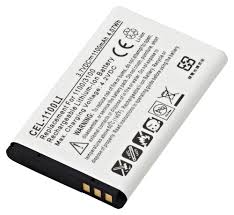
Waste category: battery